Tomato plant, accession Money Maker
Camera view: horizontal (90 deg, fisheye); turntable rotation: 240 degrees
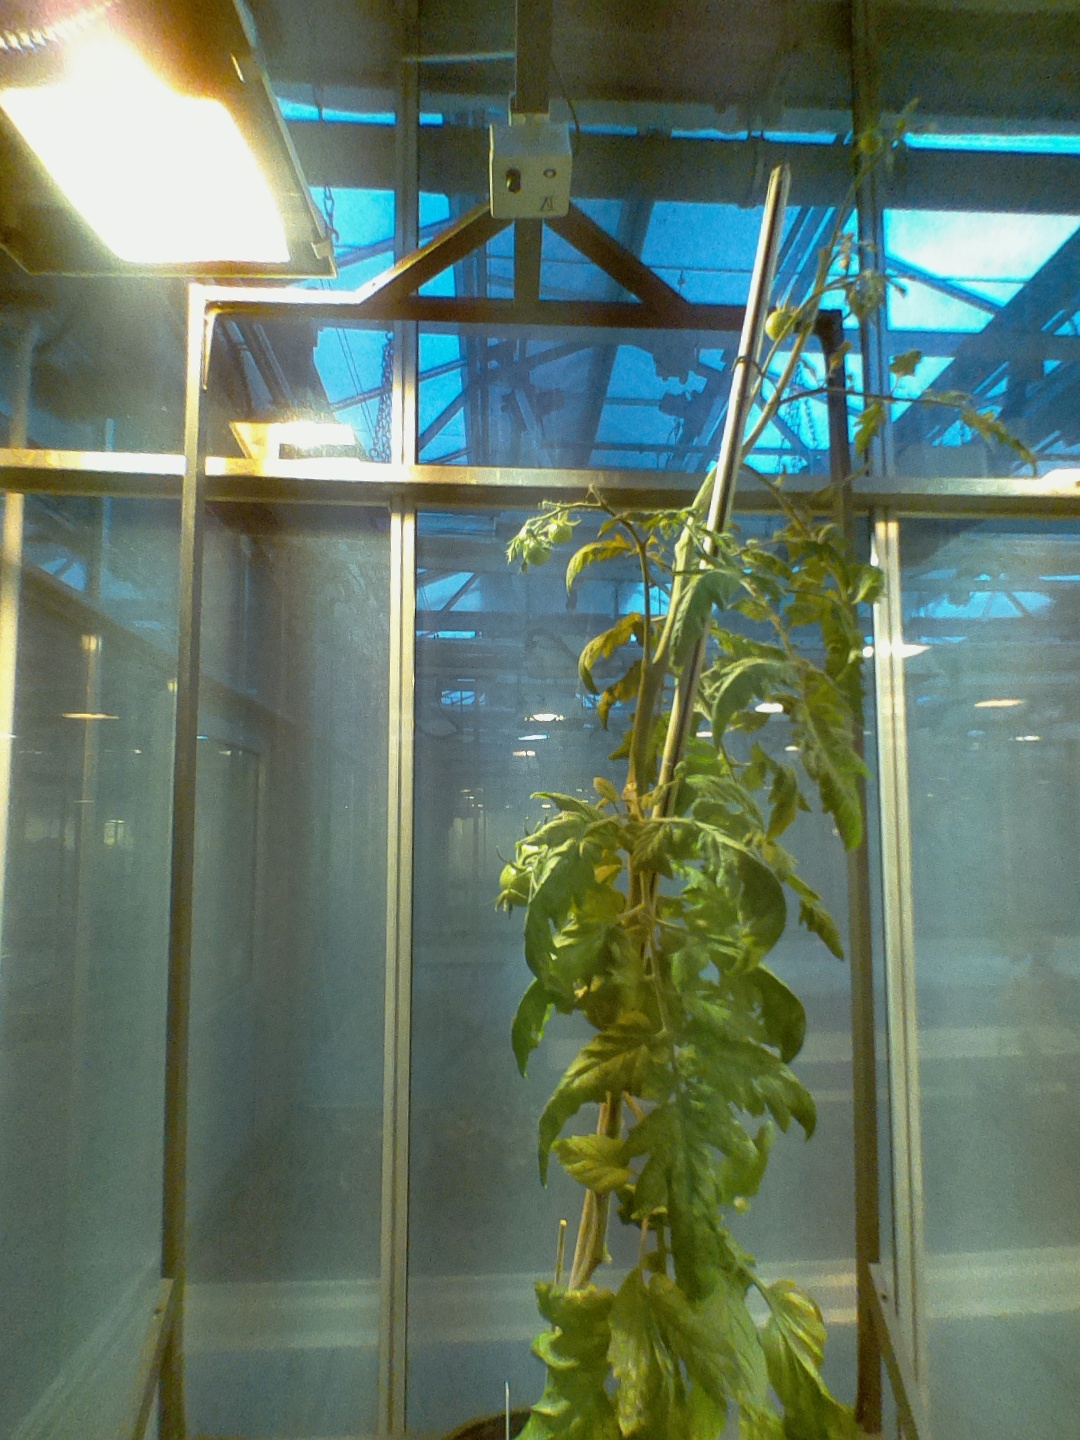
BBCH growth stage 77: 70%-80% of final fruit size